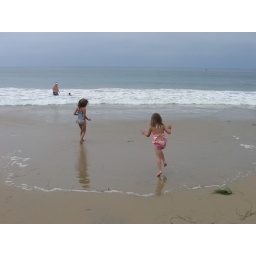
Rachel and Sarah running in the water at the beach